Robert H. McCard

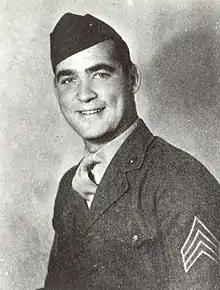

Gunnery Sergeant Robert Howard McCard (November 25, 1918 – June 16, 1944), was a United States Marine who posthumously received the Medal of Honor for his actions during the Battle of Saipan in World War II.